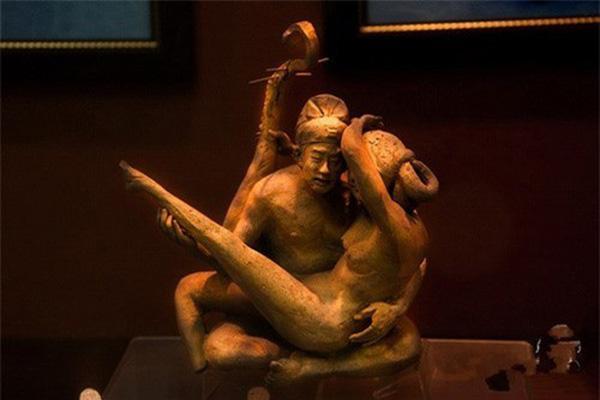
bức tượng có sự xuất hiện của hai hình người